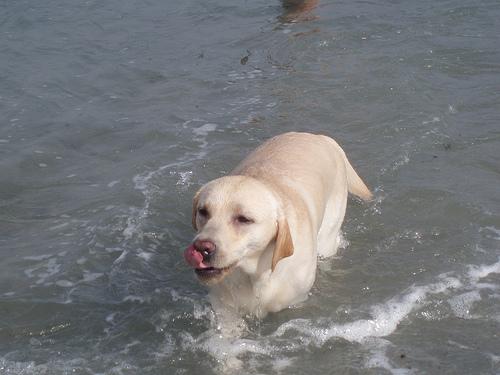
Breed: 3580-n000122-Labrador_retriever